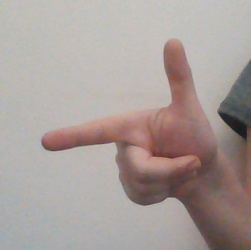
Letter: yaa